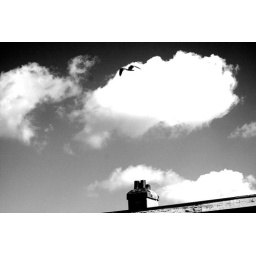
High contrast, red filtered picture of the skies just opposite of Erik's window in Amsterdam.